Tackley

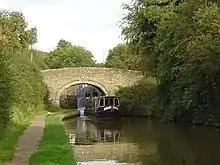
A narrowboat near Pigeon's Lock on the Oxford Canal

The earliest known record of a public house in Tackley dates from 1624. In 1774 the village had four public houses: the Ball, the Chequers, the Pole Axe and the Wheatsheaf. The Gardiner Arms dates from at least 1788 and the King's Arms in Nethercott was in business by the 1840s. Today the King's Arms is a private house and only the Gardiner Arms remains open. During the English Civil War in the 1640s a skirmish, "The Battle of Tackley", was fought on the banks of the River Cherwell. In 1787 the Oxford Canal was extended from Banbury down the Cherwell valley as far south as Northbrook lock, north of Tackley. In 1788 the canal was extended past Tackley to the outskirts of Oxford.